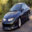
Label: automobile